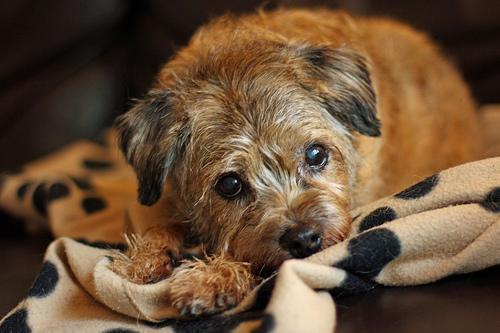
Border_terrier